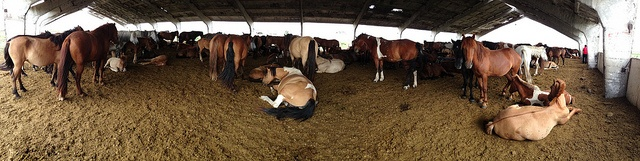
A large herd of animals standing inside of a pen.
a large stable filled with horses of all kinds
A herd of horses either stand or lie down in dirt.
A group of cows that are laying in the dirt.
The horses are all grouped together in the stable.